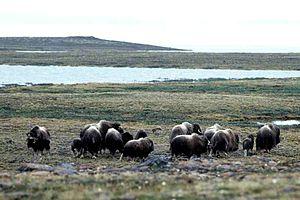
Le parc national Quttinirpaaq est un parc national du Canada situé au Nunavut, sur l'île d'Ellesmere. Il est, dans le monde, le deuxième parc national le plus septentrional après celui du Nord-Est-du-Groenland. Son nom signifie « Toit du monde » en inuktitut.